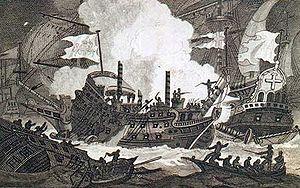
Gravure représentant la fin du Revenge au combat des Açores (1591)
Lord Thomas Howard, 1ᵉʳ comte de Suffolk, aussi baron Howard de Walden, chevalier de la Jarretière, amiral et homme d'État, fut proche conseiller du roi Jacques, lord-chambellan puis lord-trésorier de la couronne d'Angleterre.
Sir Richard Grenville, né le 6 juin 1542 au château de Clifton House, dans le Devon, dans le sud-ouest de l'Angleterre – mort au combat le 10 septembre 1591 était un officier, navigateur et explorateur anglais de l'Ère élisabéthaine. Il mourut en héros au Combat des Açores. Il est le grand-père de Richard Grenville, 1ᵉʳ baronnet, l'un des principaux protagonistes de la Première Révolution anglaise.
Le combat des Açores est une bataille navale livrée au large des Açores le 31 août 1591, pendant la guerre anglo-espagnole de 1585-1604.